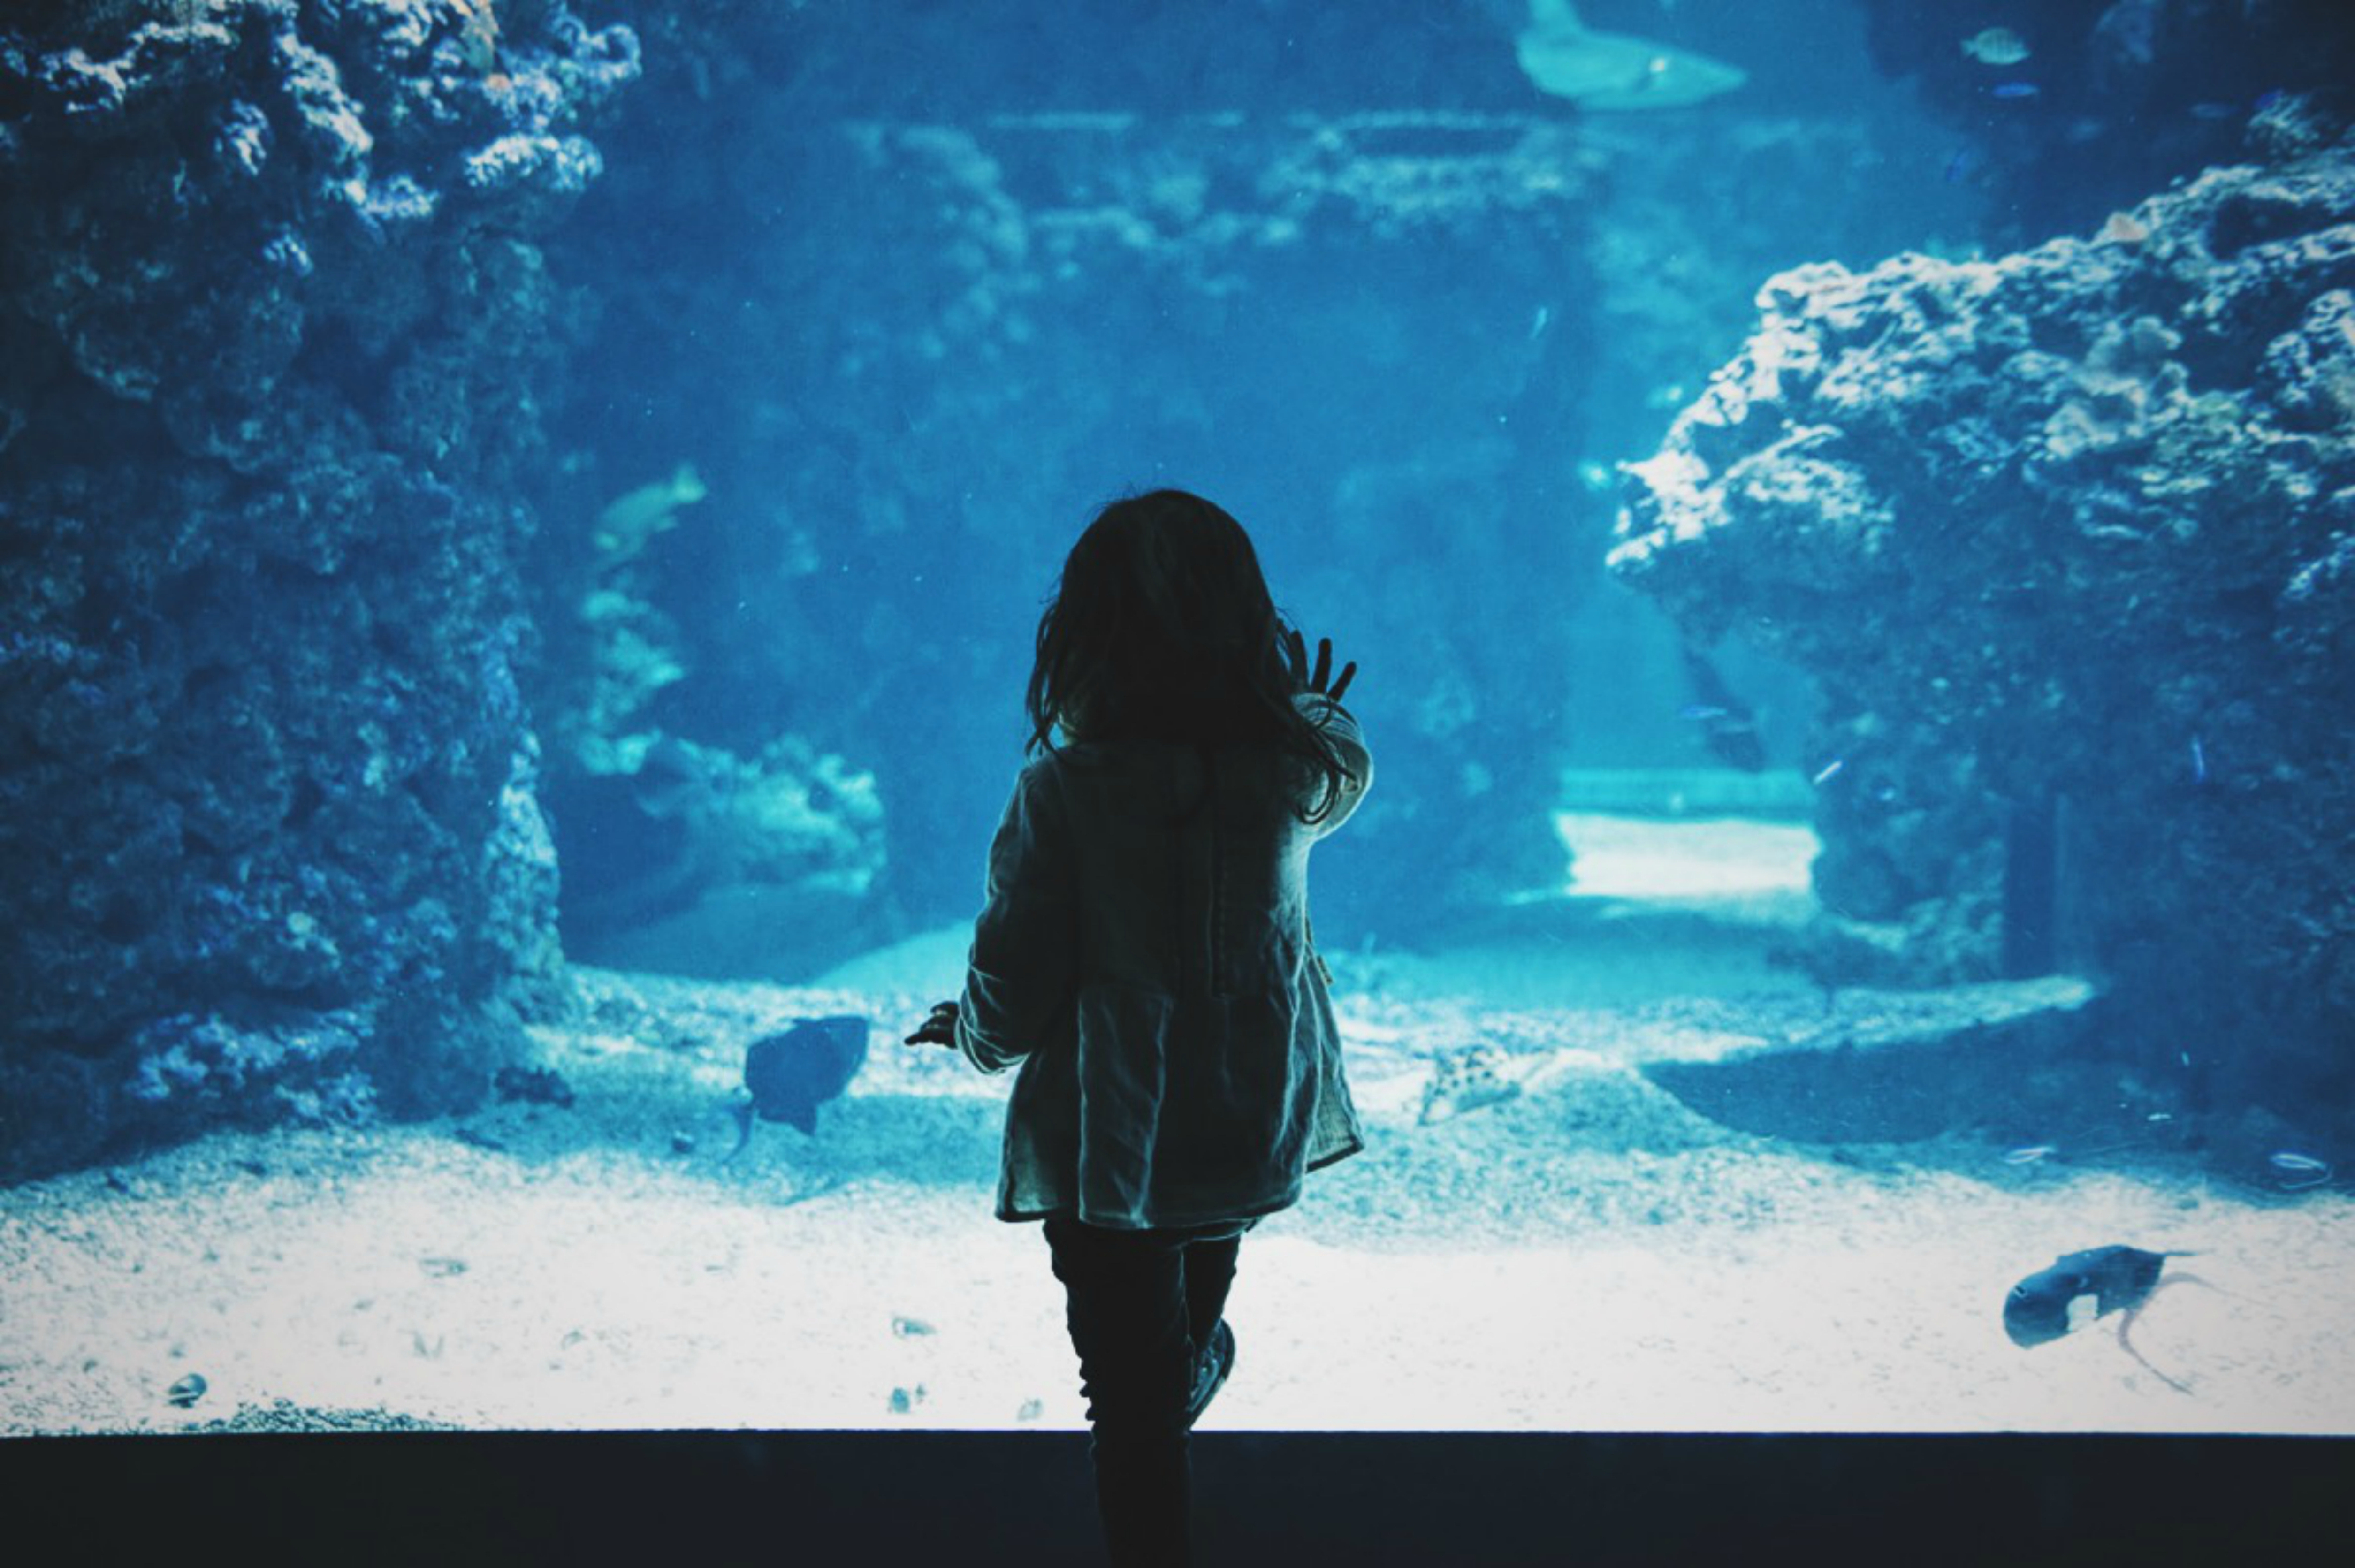
sea, water, ocean, sunlight, kid, underwater, child, blue, aquarium, little girl